Durbar High School

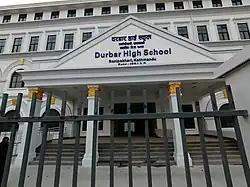
Entrance of the school

Durbar High School or Bhanu Higher Secondary School, opened in 1854 is the oldest English education school which publicly established English education system in the country. in Nepal located near Rani Pokhari, Kathmandu whereas the first school of Nepal is considered Yjnayavalkya Vidyapeeth at Matihani of Mahottari. The school was originally built to teach sons of Ranas exclusively but was opened to public citizens in 1902 by Dev Shumsher Jang Bahadur Rana. At first, Rana children were given education at Thapathali Durbar but later Jung Bahadur Rana moved it into its own building at Ranipokhari, Kathmandu.